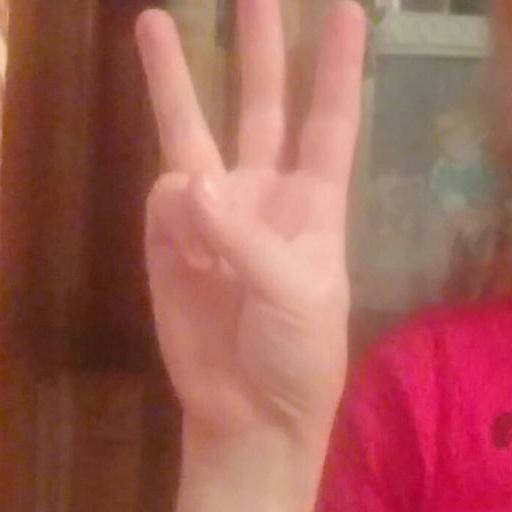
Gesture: three